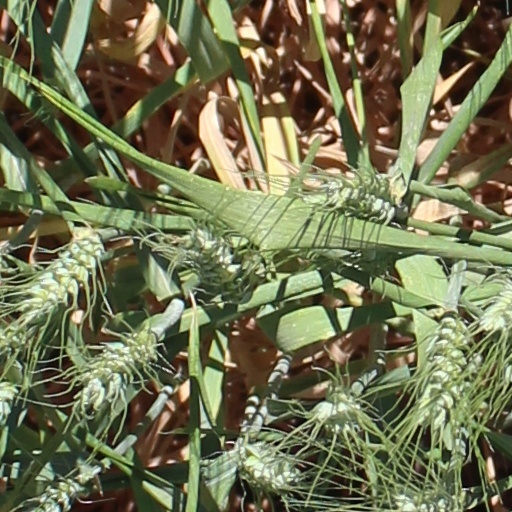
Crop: wheat